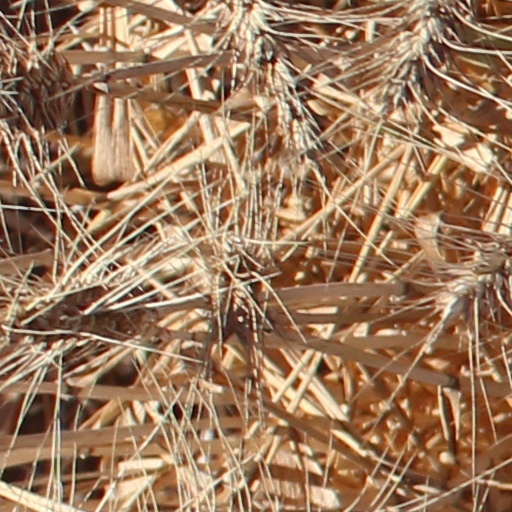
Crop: wheat